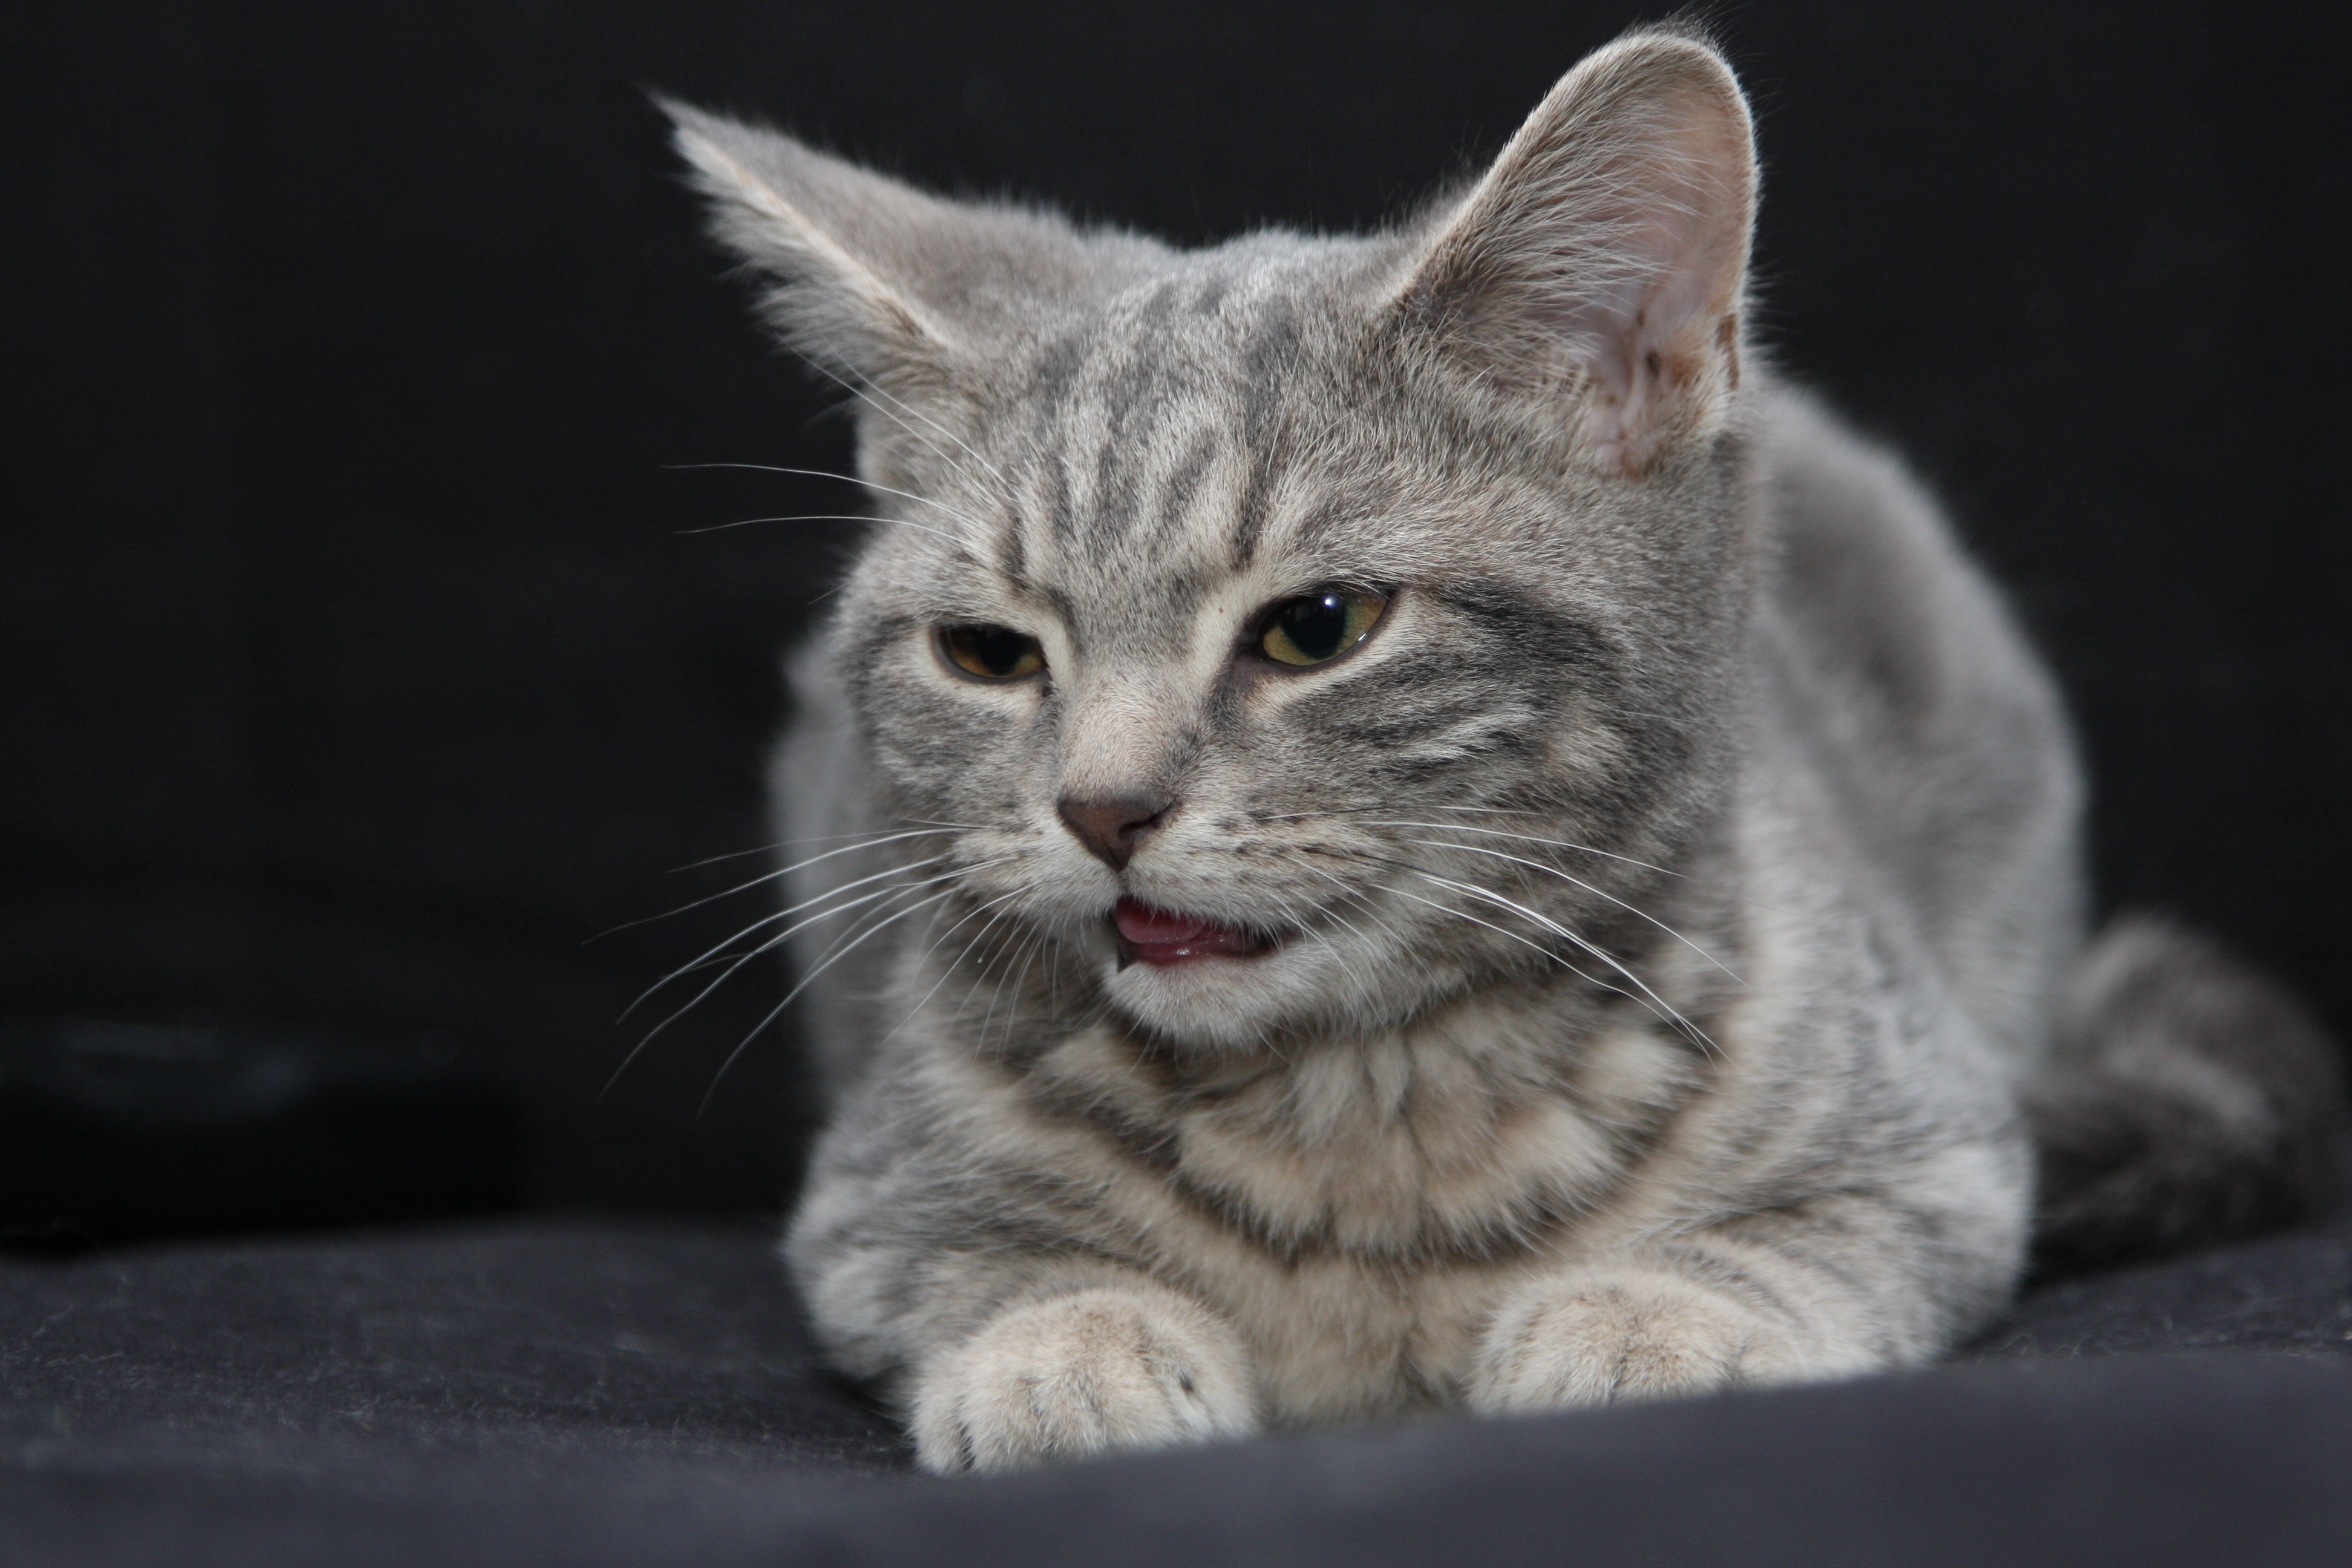
animal, pet, kitten, cat, mammal, fauna, whiskers, vertebrate, domestic, british shorthair, cute animals, tabby cat, european shorthair, chartreux, russian blue, wild cat, small to medium sized cats, cat like mammal, carnivoran, nebelung, domestic short haired cat, pixie bob, american shorthair, domestic long haired cat, egyptian mau